Jasper Morrison

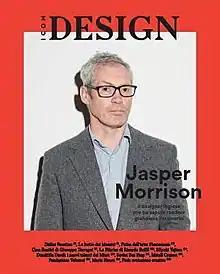
Mondadori "Icon Design" magazine cover, February 2016

Jasper Morrison (born 1959) is an English product and furniture designer. He is known for the refinement and apparent simplicity of his designs. In a rare interview with the designer, he is quoted as saying: "Objects should never shout."